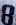
Number: 8